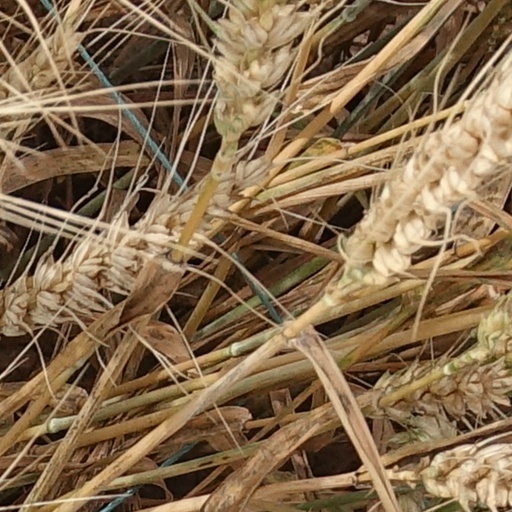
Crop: wheat